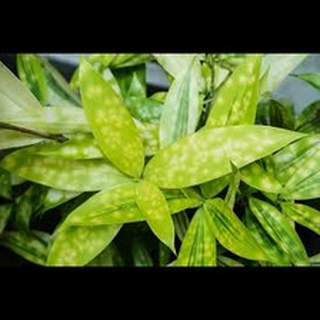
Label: wheat_mite